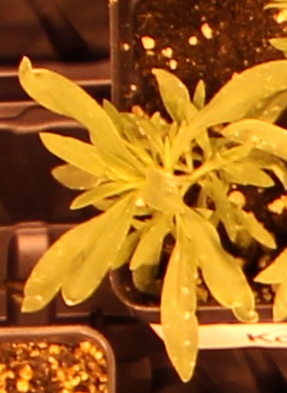
Label: Kochia